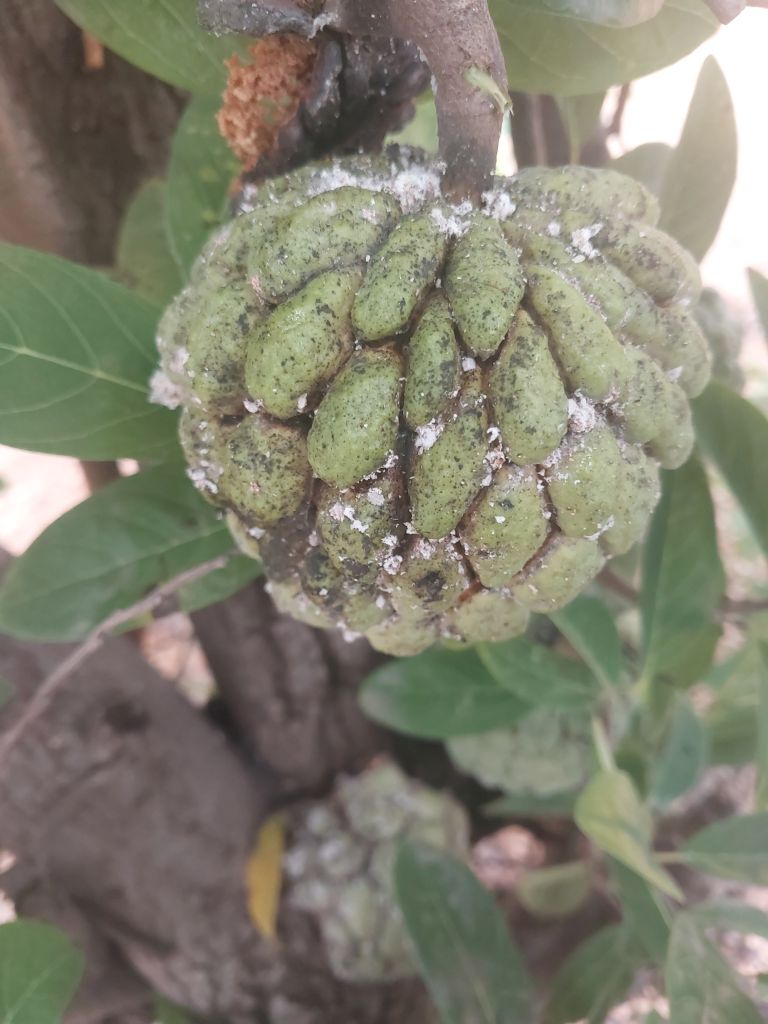
Disease label: Leaf spot on fruit